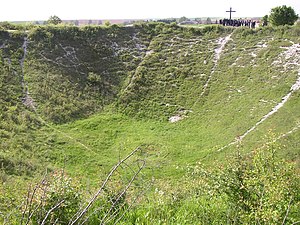
La Boisselle
Lochnagar-krateret fra 1. verdenskrig.
Ovillers-la-Boisselle er en kommune i departementet Somme i Pikardiet i det nordlige Frankrig.